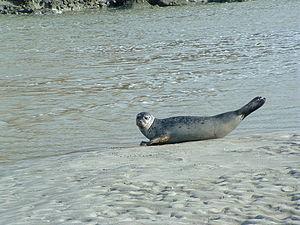
La baie du Mont-Saint-Michel est une baie située entre la Bretagne et la péninsule normande du Cotentin au fond du golfe normand-breton. Elle est inscrite au patrimoine mondial de l'UNESCO en 1979. Le marnage très important dans la région permet à une grande partie de cette baie d'être découverte à marée basse. Deux îlots granitiques se trouvent dans la baie du Mont-Saint-Michel, Tombelaine et le mont Saint-Michel en Normandie. Le secteur abrite une grande variété d'oiseaux et des phoques veaux marins.